CERN Axion Solar Telescope

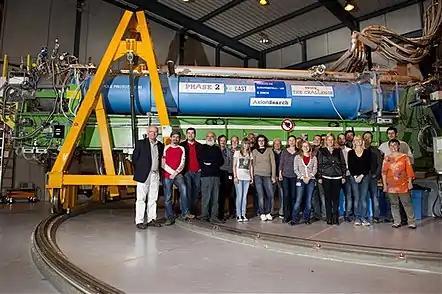
Members of the CAST Collaboration, 2011

CAST began operation in 2003 searching for axions up to . In 2005, Helium-4 was added to the magnet, extending sensitivity to masses up to 0.39 eV, then Helium-3 was used during 2008–2011 for masses up to 1.15 eV. CAST then ran with vacuum again searching for axions below 0.02 eV.